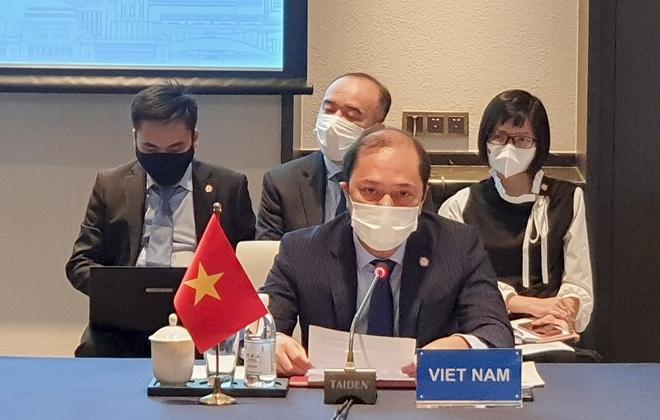
có một người đàn ông đang ngồi trước micro